Ida B. Wells Drive

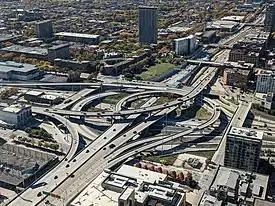
The Jane Byrne Interchange at the west end of Ida B. Wells Drive (lower left), looking toward the west-southwest. The Eisenhower Expressway continues upper-right.

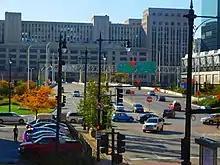
Ida B. Wells Drive, approaching the bridge over the river and under-tunnel at the Old Main Post Office

Ida B. Wells Drive begins at the Jane Byrne Interchange, where it intersects the Kennedy, Dan Ryan and Eisenhower expressways. After passing through the interchange, the Drive passes under the Old Chicago Main Post Office, then over the South Branch of the Chicago River. At an interchange with Franklin Street and Wacker Drive, Ida B. Wells Drive changes from a freeway to a surface street. It then crosses north–south streets in downtown, including Wells Street (thus creating an intersection of Wells and Wells), LaSalle Street, Clark Street, State Street and Michigan Avenue. At Michigan Avenue, Ida B. Wells Drive enters Grant Park, where it ends at Columbus Drive, just west of Buckingham Fountain.